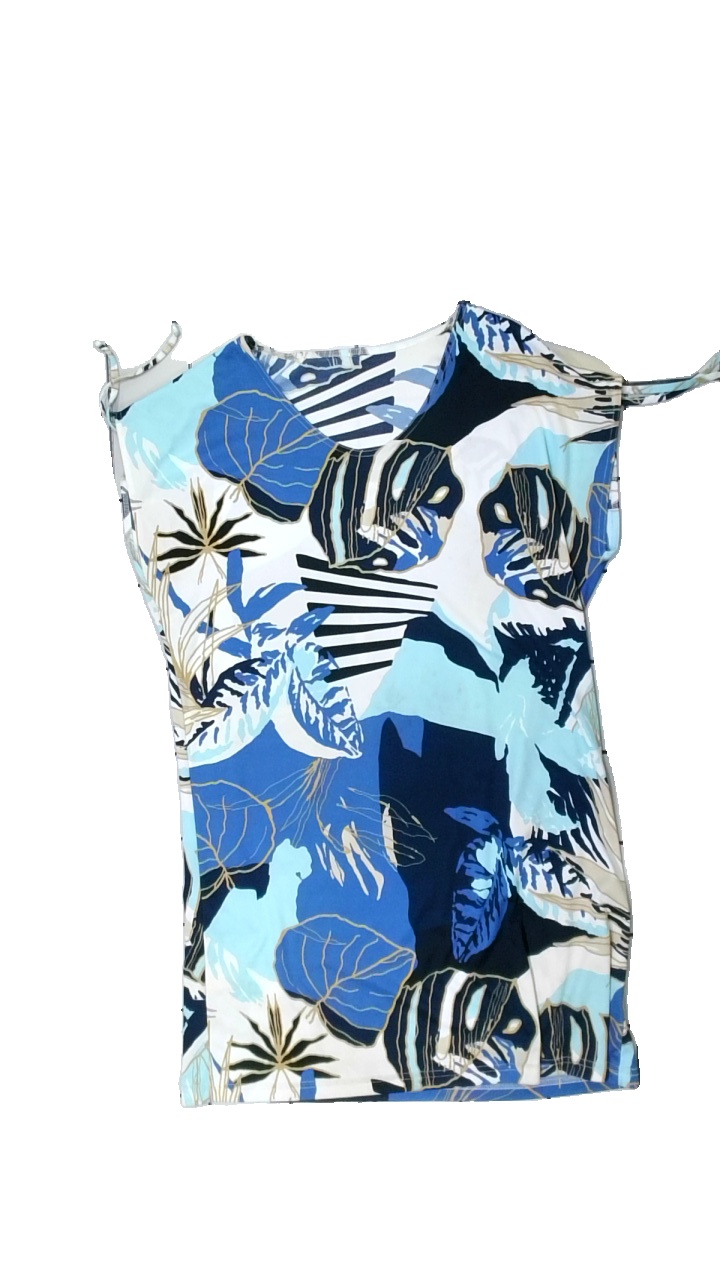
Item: Dress (Ladies)
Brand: Missing
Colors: Blue, White, Beige, Multicolor
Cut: Regular, C-collar, Loose
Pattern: Floral print
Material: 100% polyester
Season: All
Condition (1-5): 3
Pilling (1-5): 3
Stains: Major
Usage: Export
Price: <50